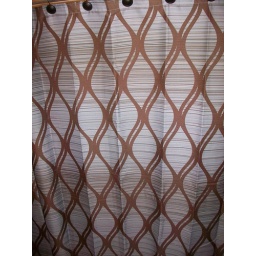
shower curtain in guest bathroom